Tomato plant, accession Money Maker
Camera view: horizontal (90 deg, fisheye); turntable rotation: 120 degrees
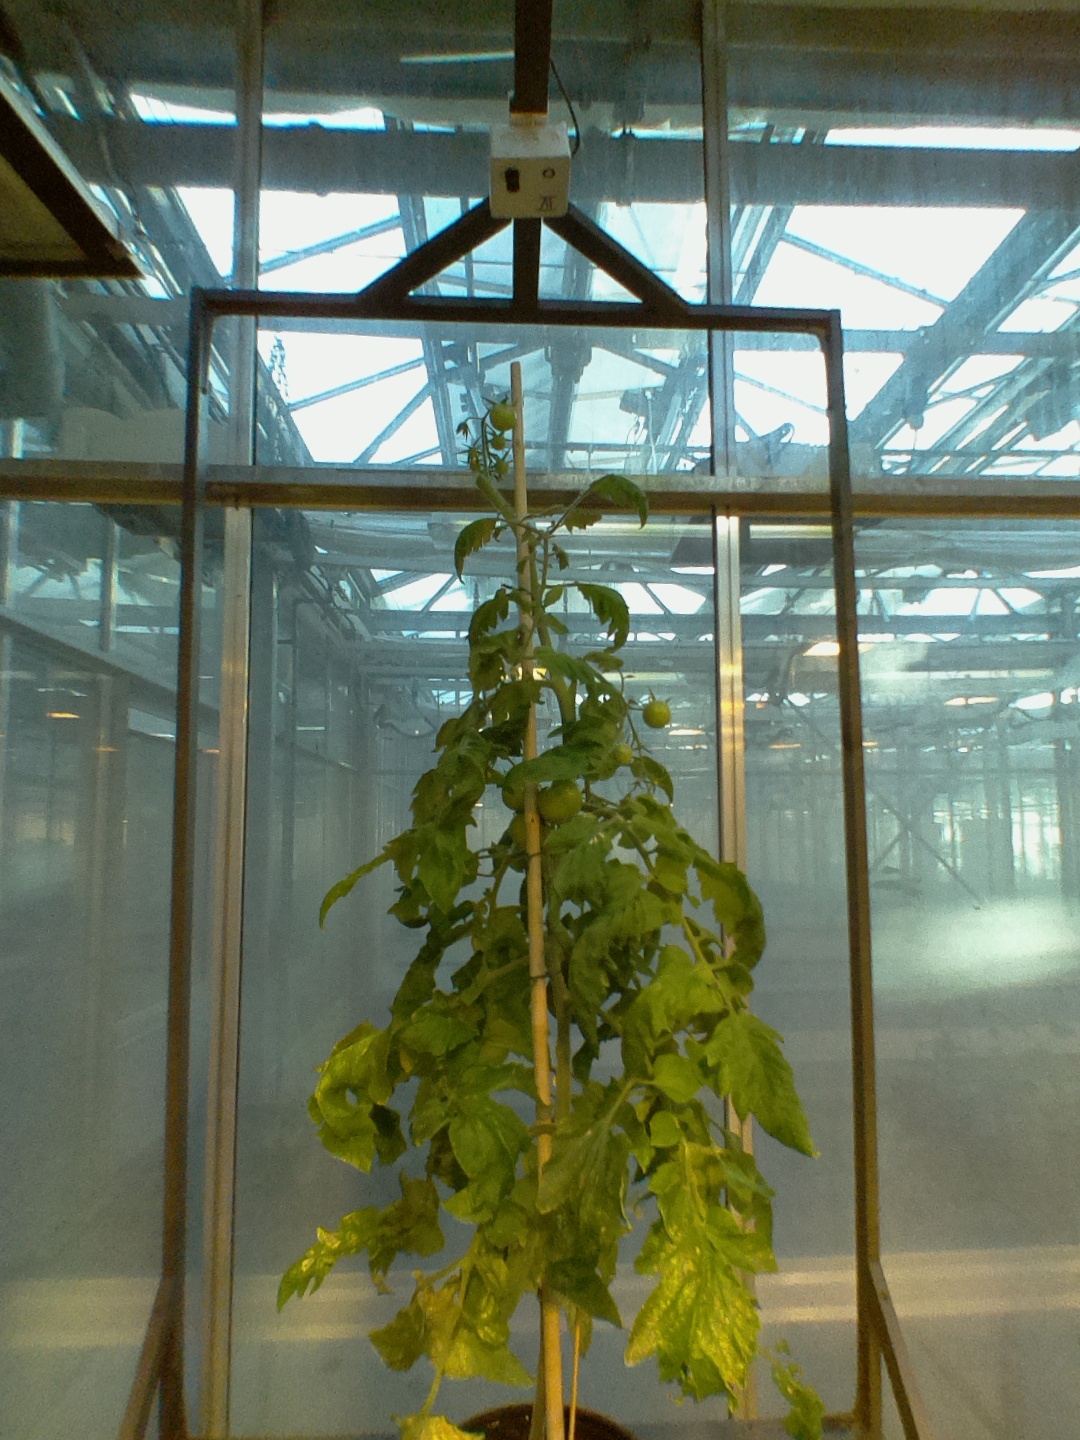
BBCH growth stage 78: 80% -90% of final fruit size